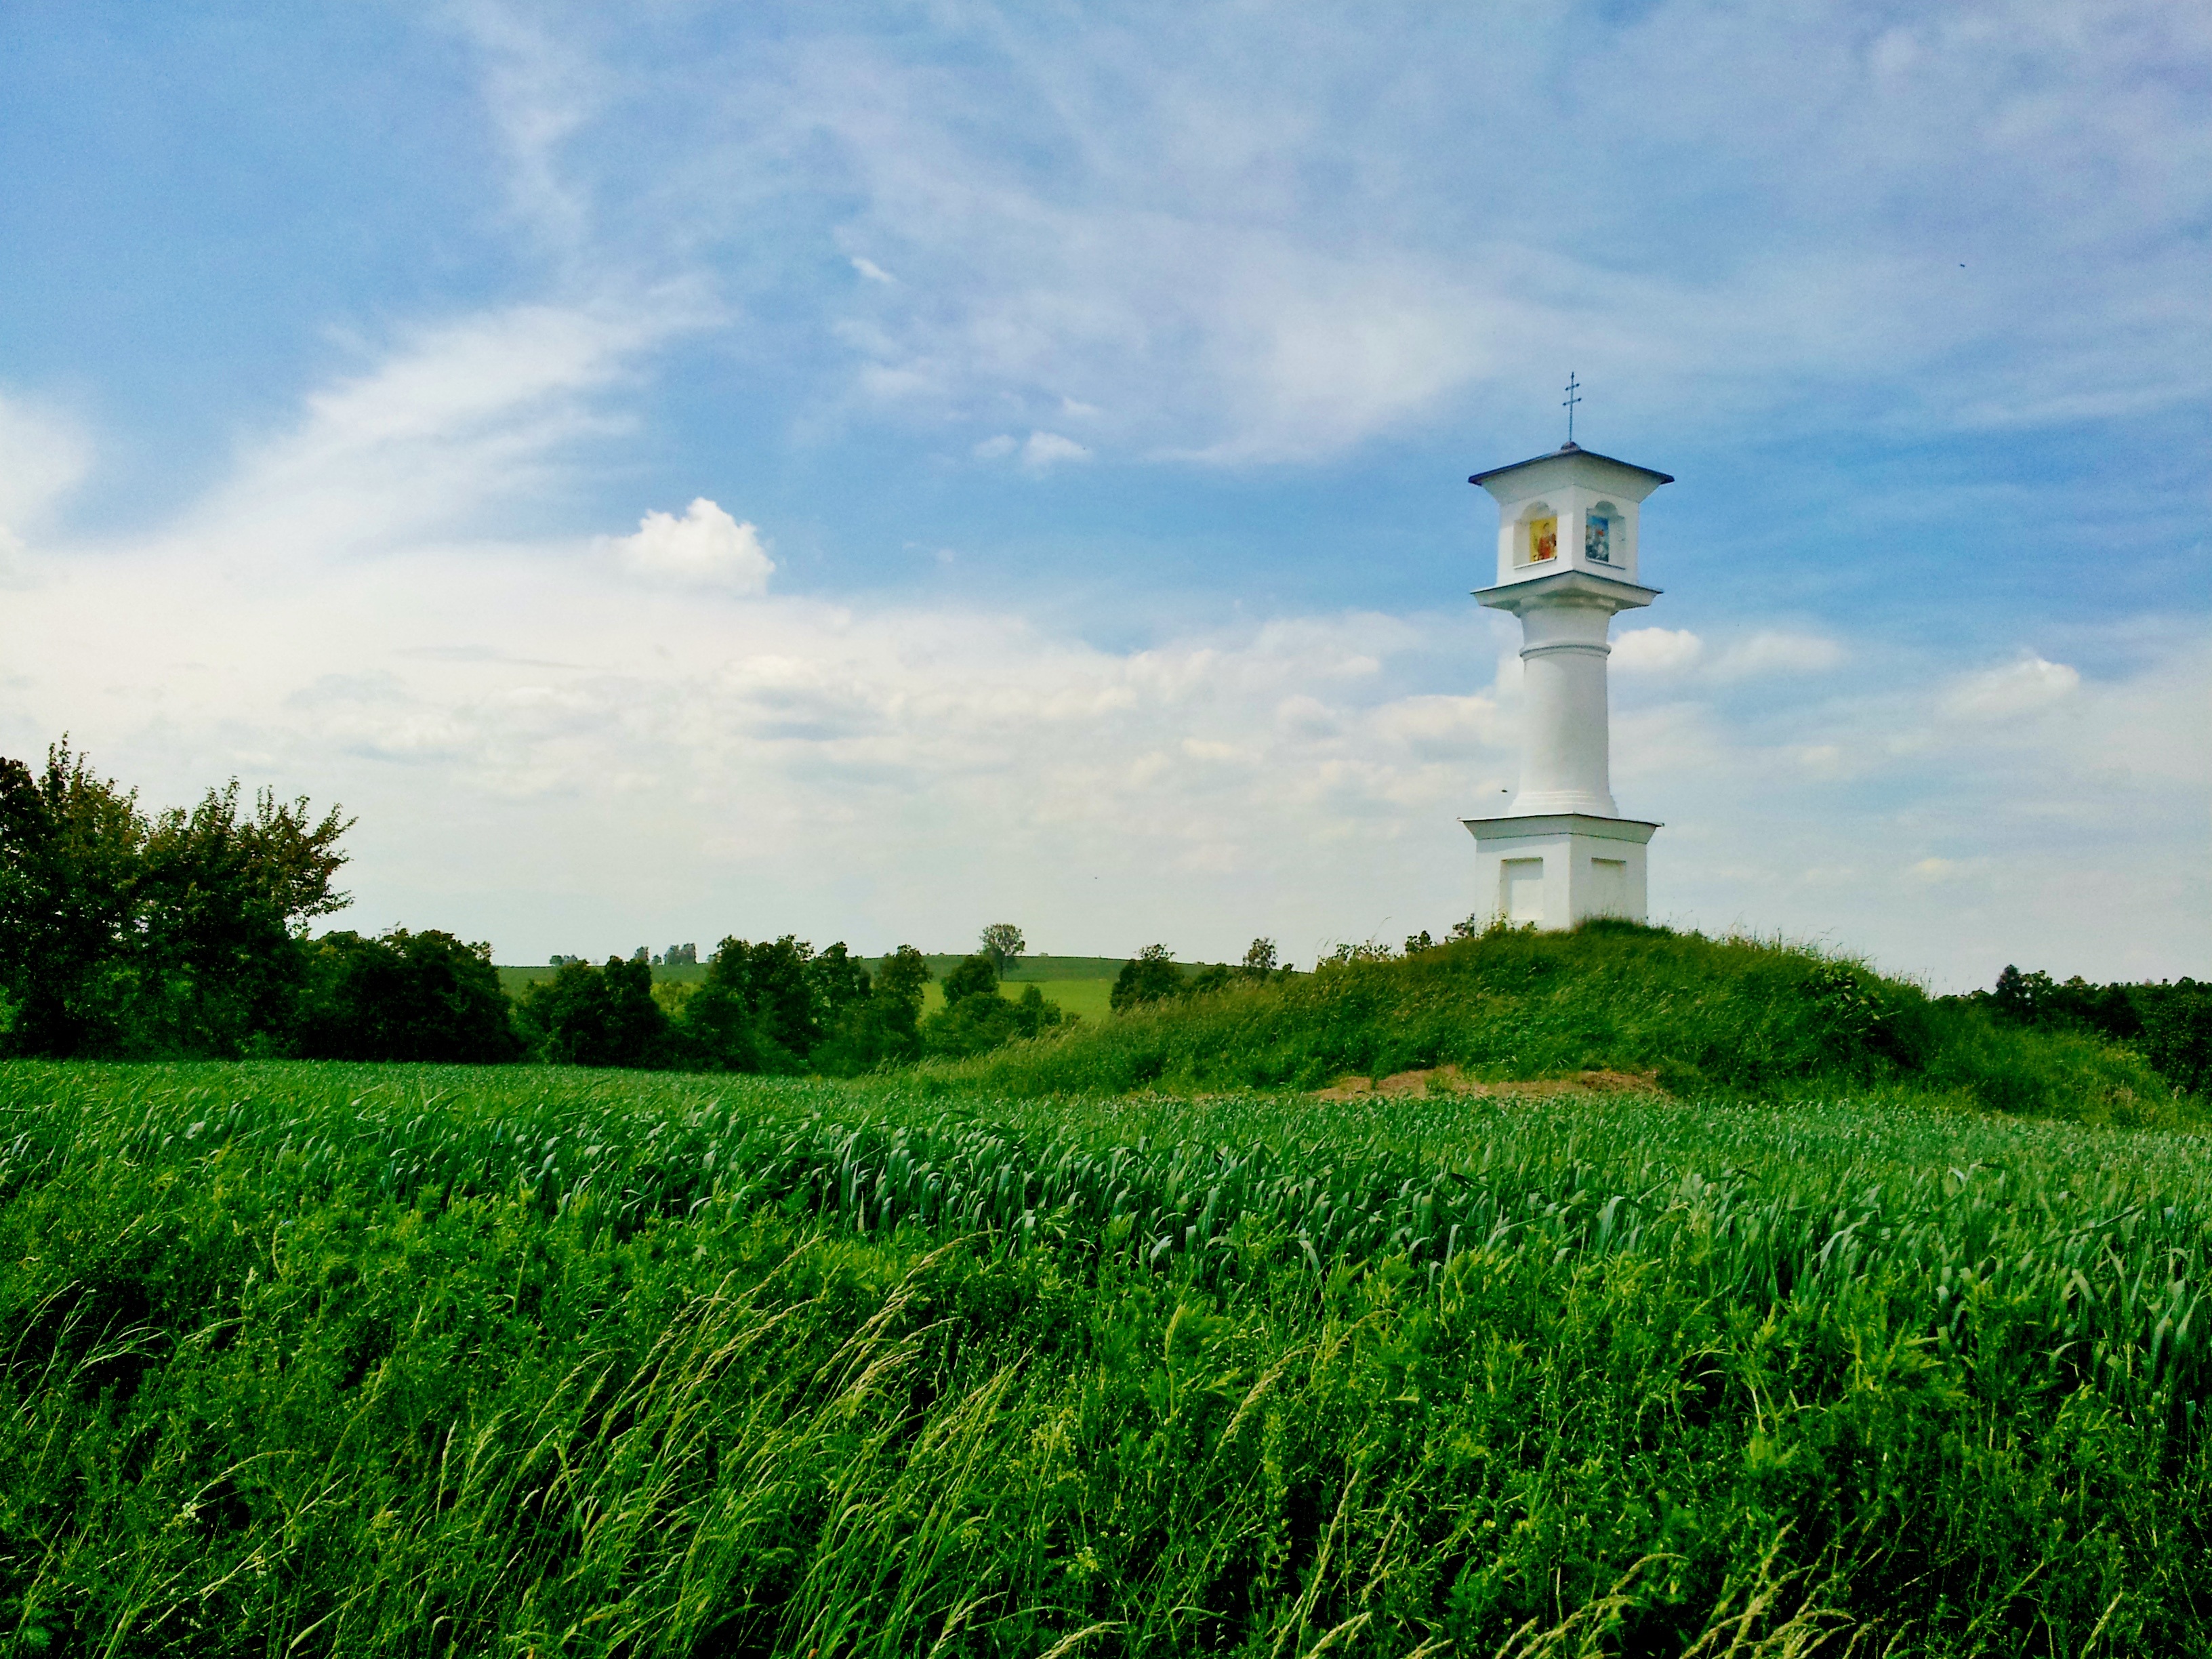
landscape, nature, grass, cloud, lighthouse, sky, field, lawn, meadow, prairie, hill, green, heaven, tower, chapel, agriculture, plain, clouds, grassland, rural area